Traian Băsescu

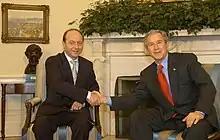
Traian Băsescu with George W. Bush

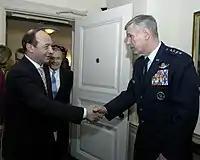
Traian Basescu with U.S. Chairman of the Joint Chiefs of Staff Gen. Richard B. Myers during a visit to The Pentagon on 9 March 2005

Băsescu repeatedly stated that Romania's accession to the European Union remained a top priority, and he was president when the country acceded on 1 January 2007. Both the president and the government of Prime Minister Popescu-Tăriceanu focused on Romania's planned accession to the EU, which remained a central component in Romania's foreign policy.